Grand Parade (Halifax, Nova Scotia)

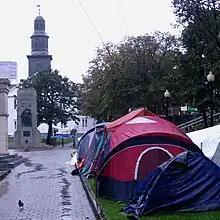
Occupy Nova Scotia camp at Halifax's Grand Parade

The original building of Dalhousie College (now Dalhousie University) opened at the north end of the Grand Parade in 1821. It was a Georgian four storey building separated from the square by a dry moat to allow light to the lower floors. As the 19th century progressed the Grand Parade deteriorated. Dalhousie claimed to lack the funds to upkeep the space while the city claimed it could not take responsibility for the square without undisputed ownership of it. Meanwhile, city offices and council chambers were located at premises on Water Street described at the time as "a trifle porous", "disreputable looking", and "a dirty hole". In 1872, the council asked E.H. Keating, the city engineer, to investigate ways to improve the Grand Parade. Keating suggested building a new city hall at the south end of the site. Public opinion preferred the Dalhousie site, at the north end of the square. In the end, Dalhousie agreed to relocated to the city's South End and a decision was made to build a "respectable building" on the site of the college. At this time Mayor James MacIntosh suggested renaming the square after Queen Victoria as the name Grand Parade bore connotations to a "condition of decay". This was not pursued.